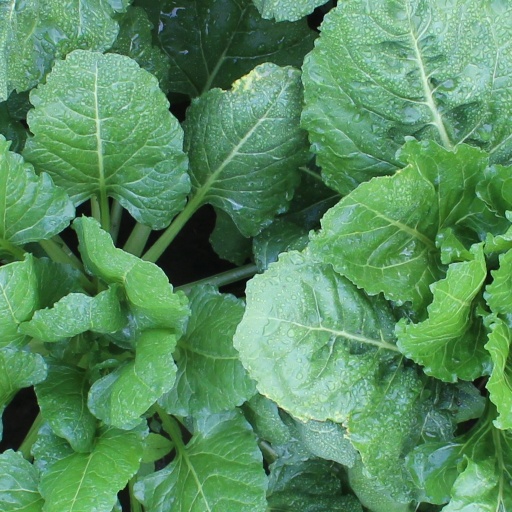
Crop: sugar beet